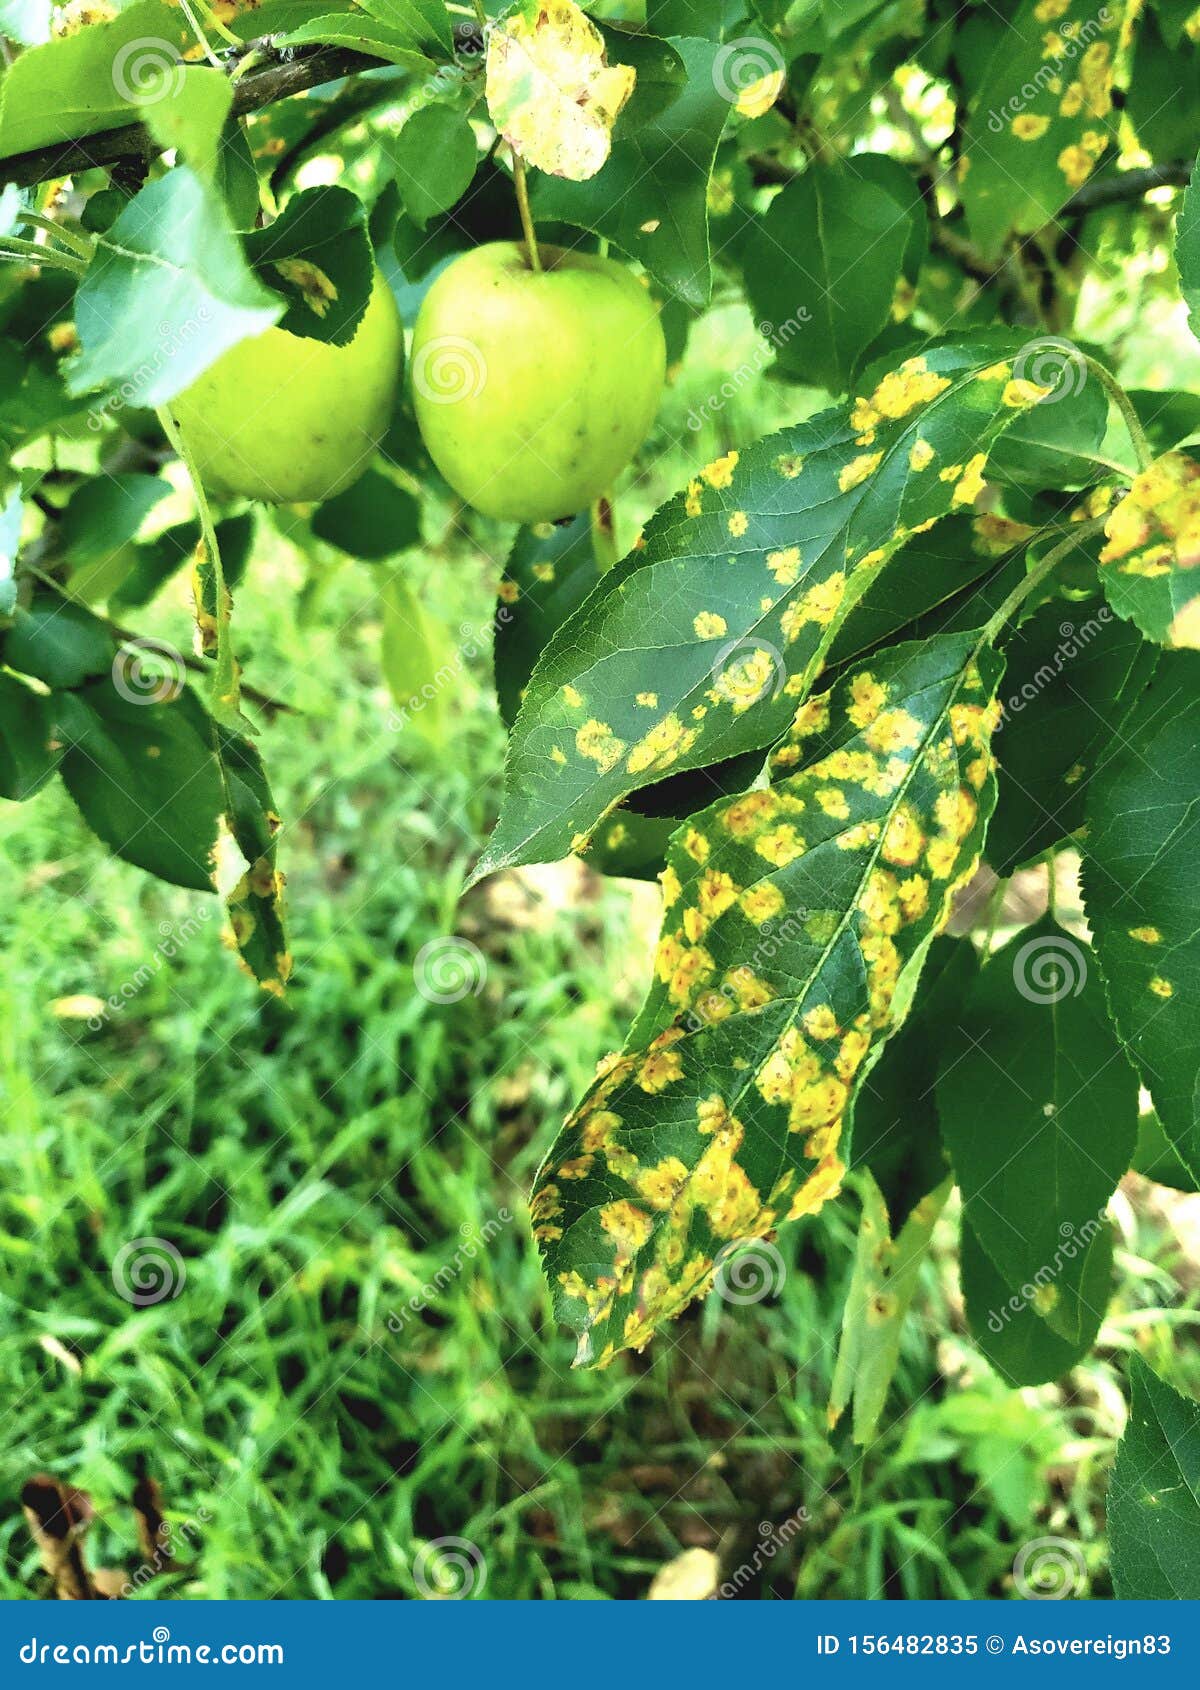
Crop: apple
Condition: mosaic_virus